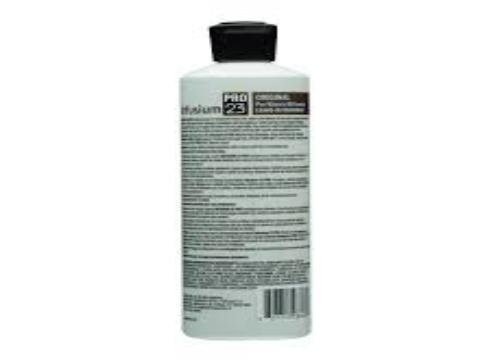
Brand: Infusium 23
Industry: Necessities